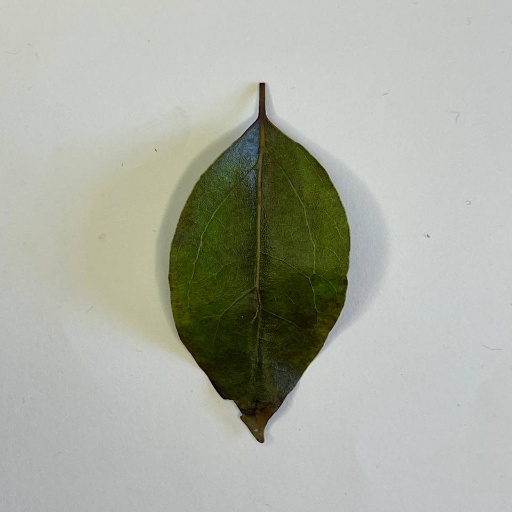
Species: Camphor
Leaf condition: Bacterial Spot